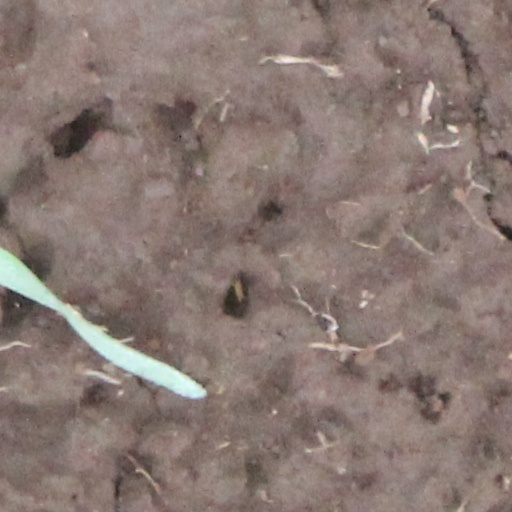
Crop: wheat